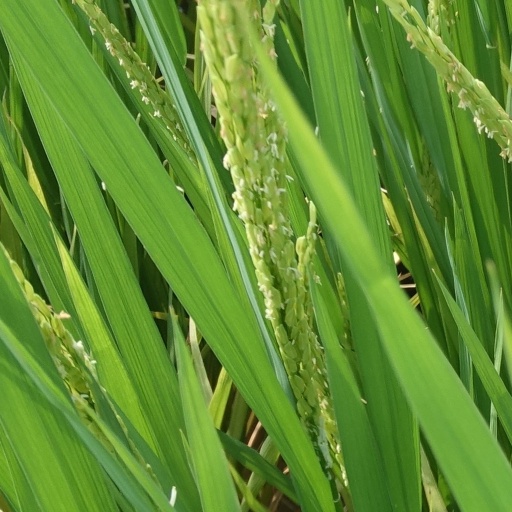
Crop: rice